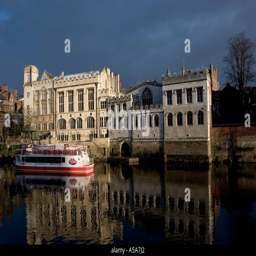
york by river on a cold winter s morning